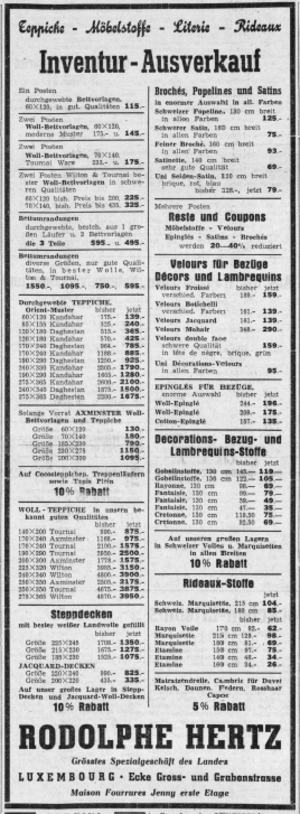
Publicité Rodolphe Hertz du 15 janvier 1948, parue au Escher Tageblatt.